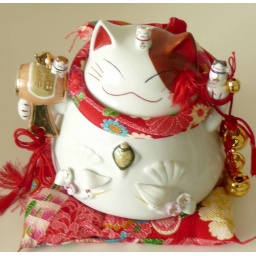
Bought this cute money box in Tokyo, Japan. Love it...